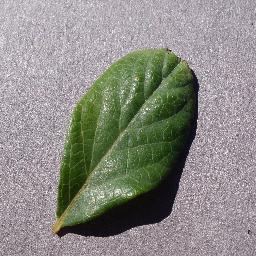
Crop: blueberry
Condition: healthy